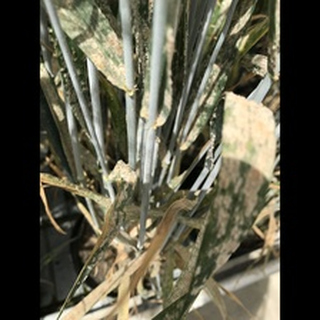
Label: wheat_mildew